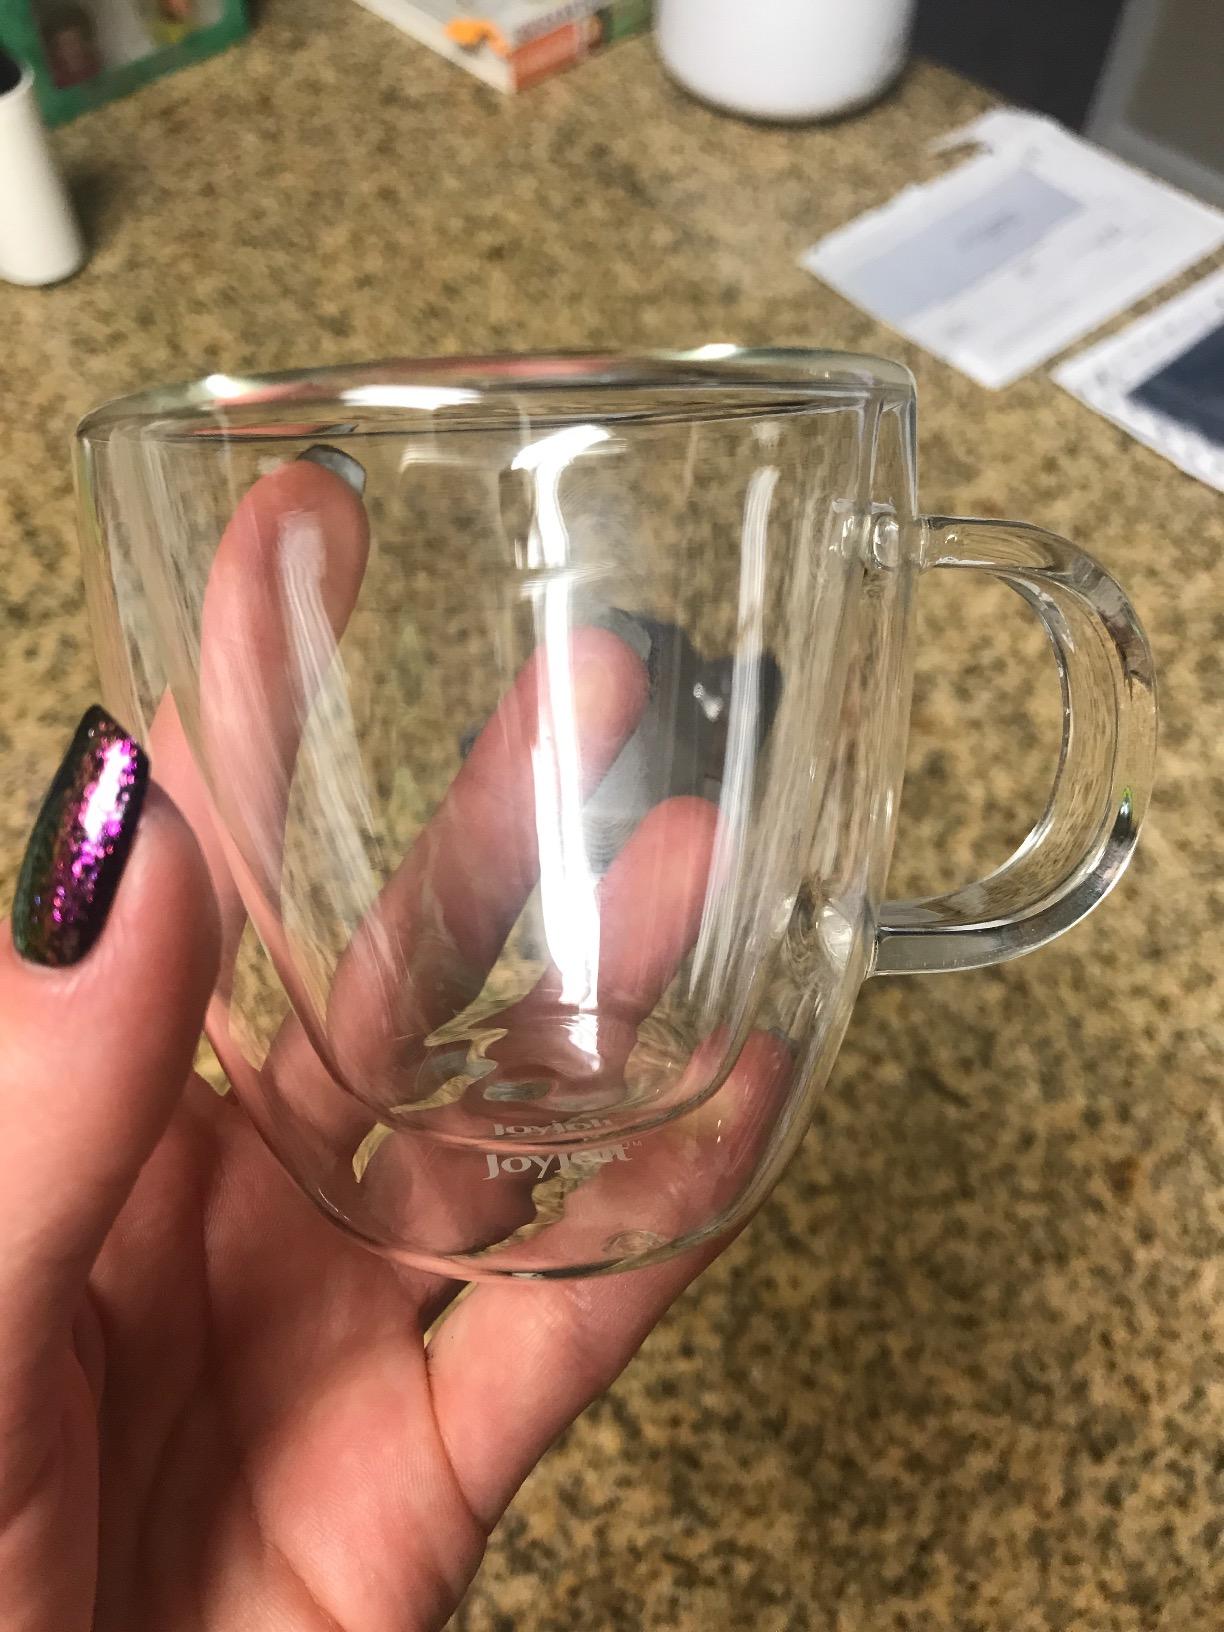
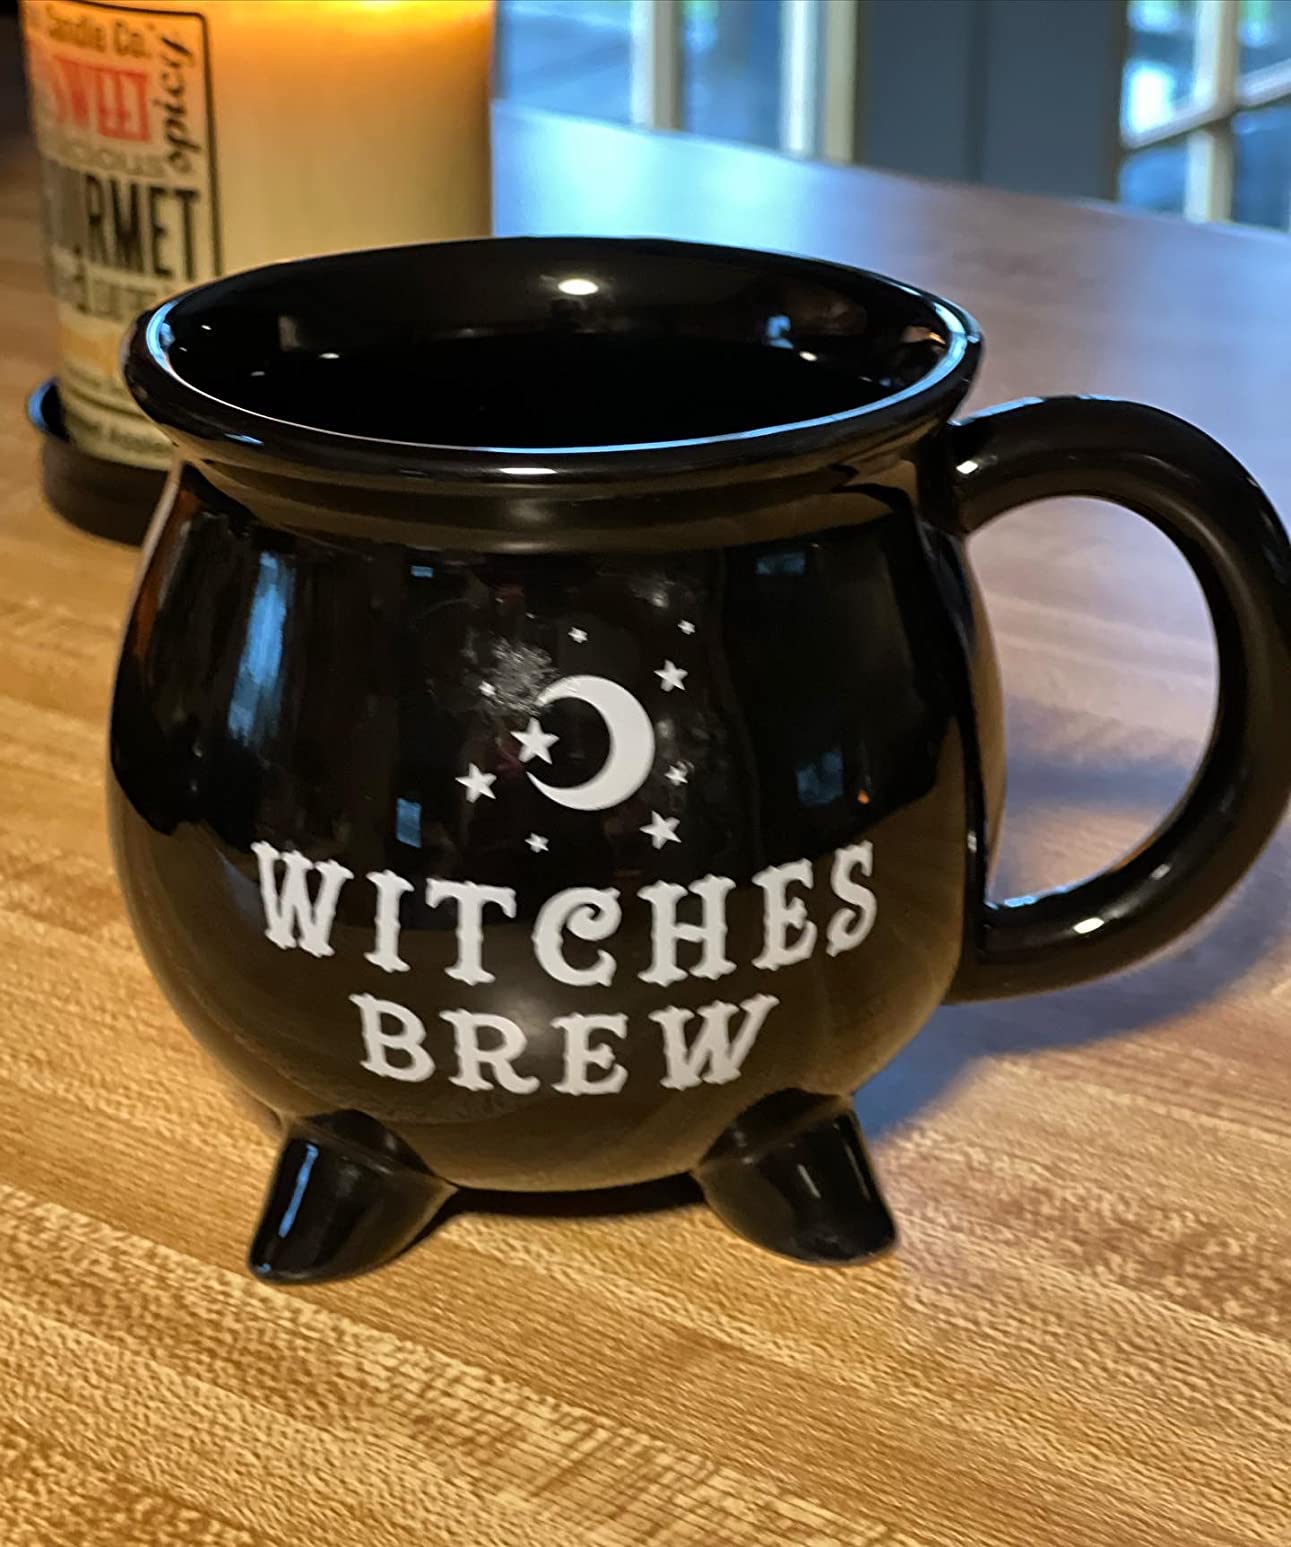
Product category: items_mug
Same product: no